Dutchess County Court House

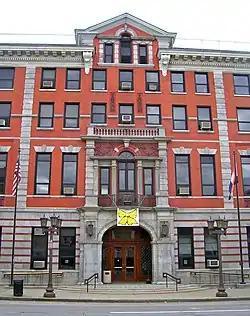
Courthouse in 2007. Yellow ribbon banner indicates support for local U.S. servicemembers in Iraq.

The Dutchess County Courthouse is located at 10 Market Street in downtown Poughkeepsie, New York, United States. Built in 1903, it is the third county courthouse to stand on that site.